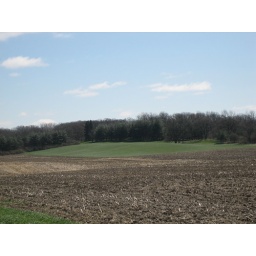
A plowed field surounded by patches of green grass